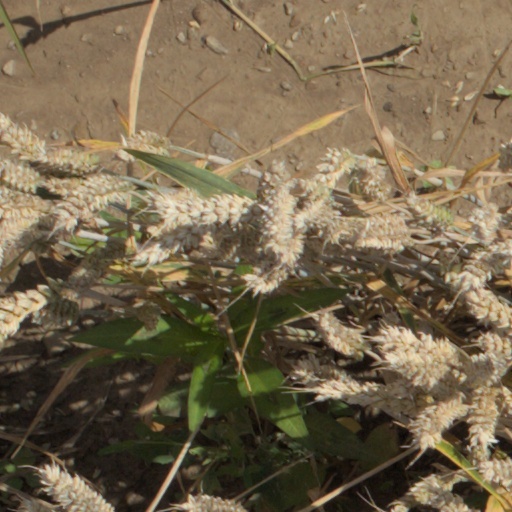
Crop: wheat